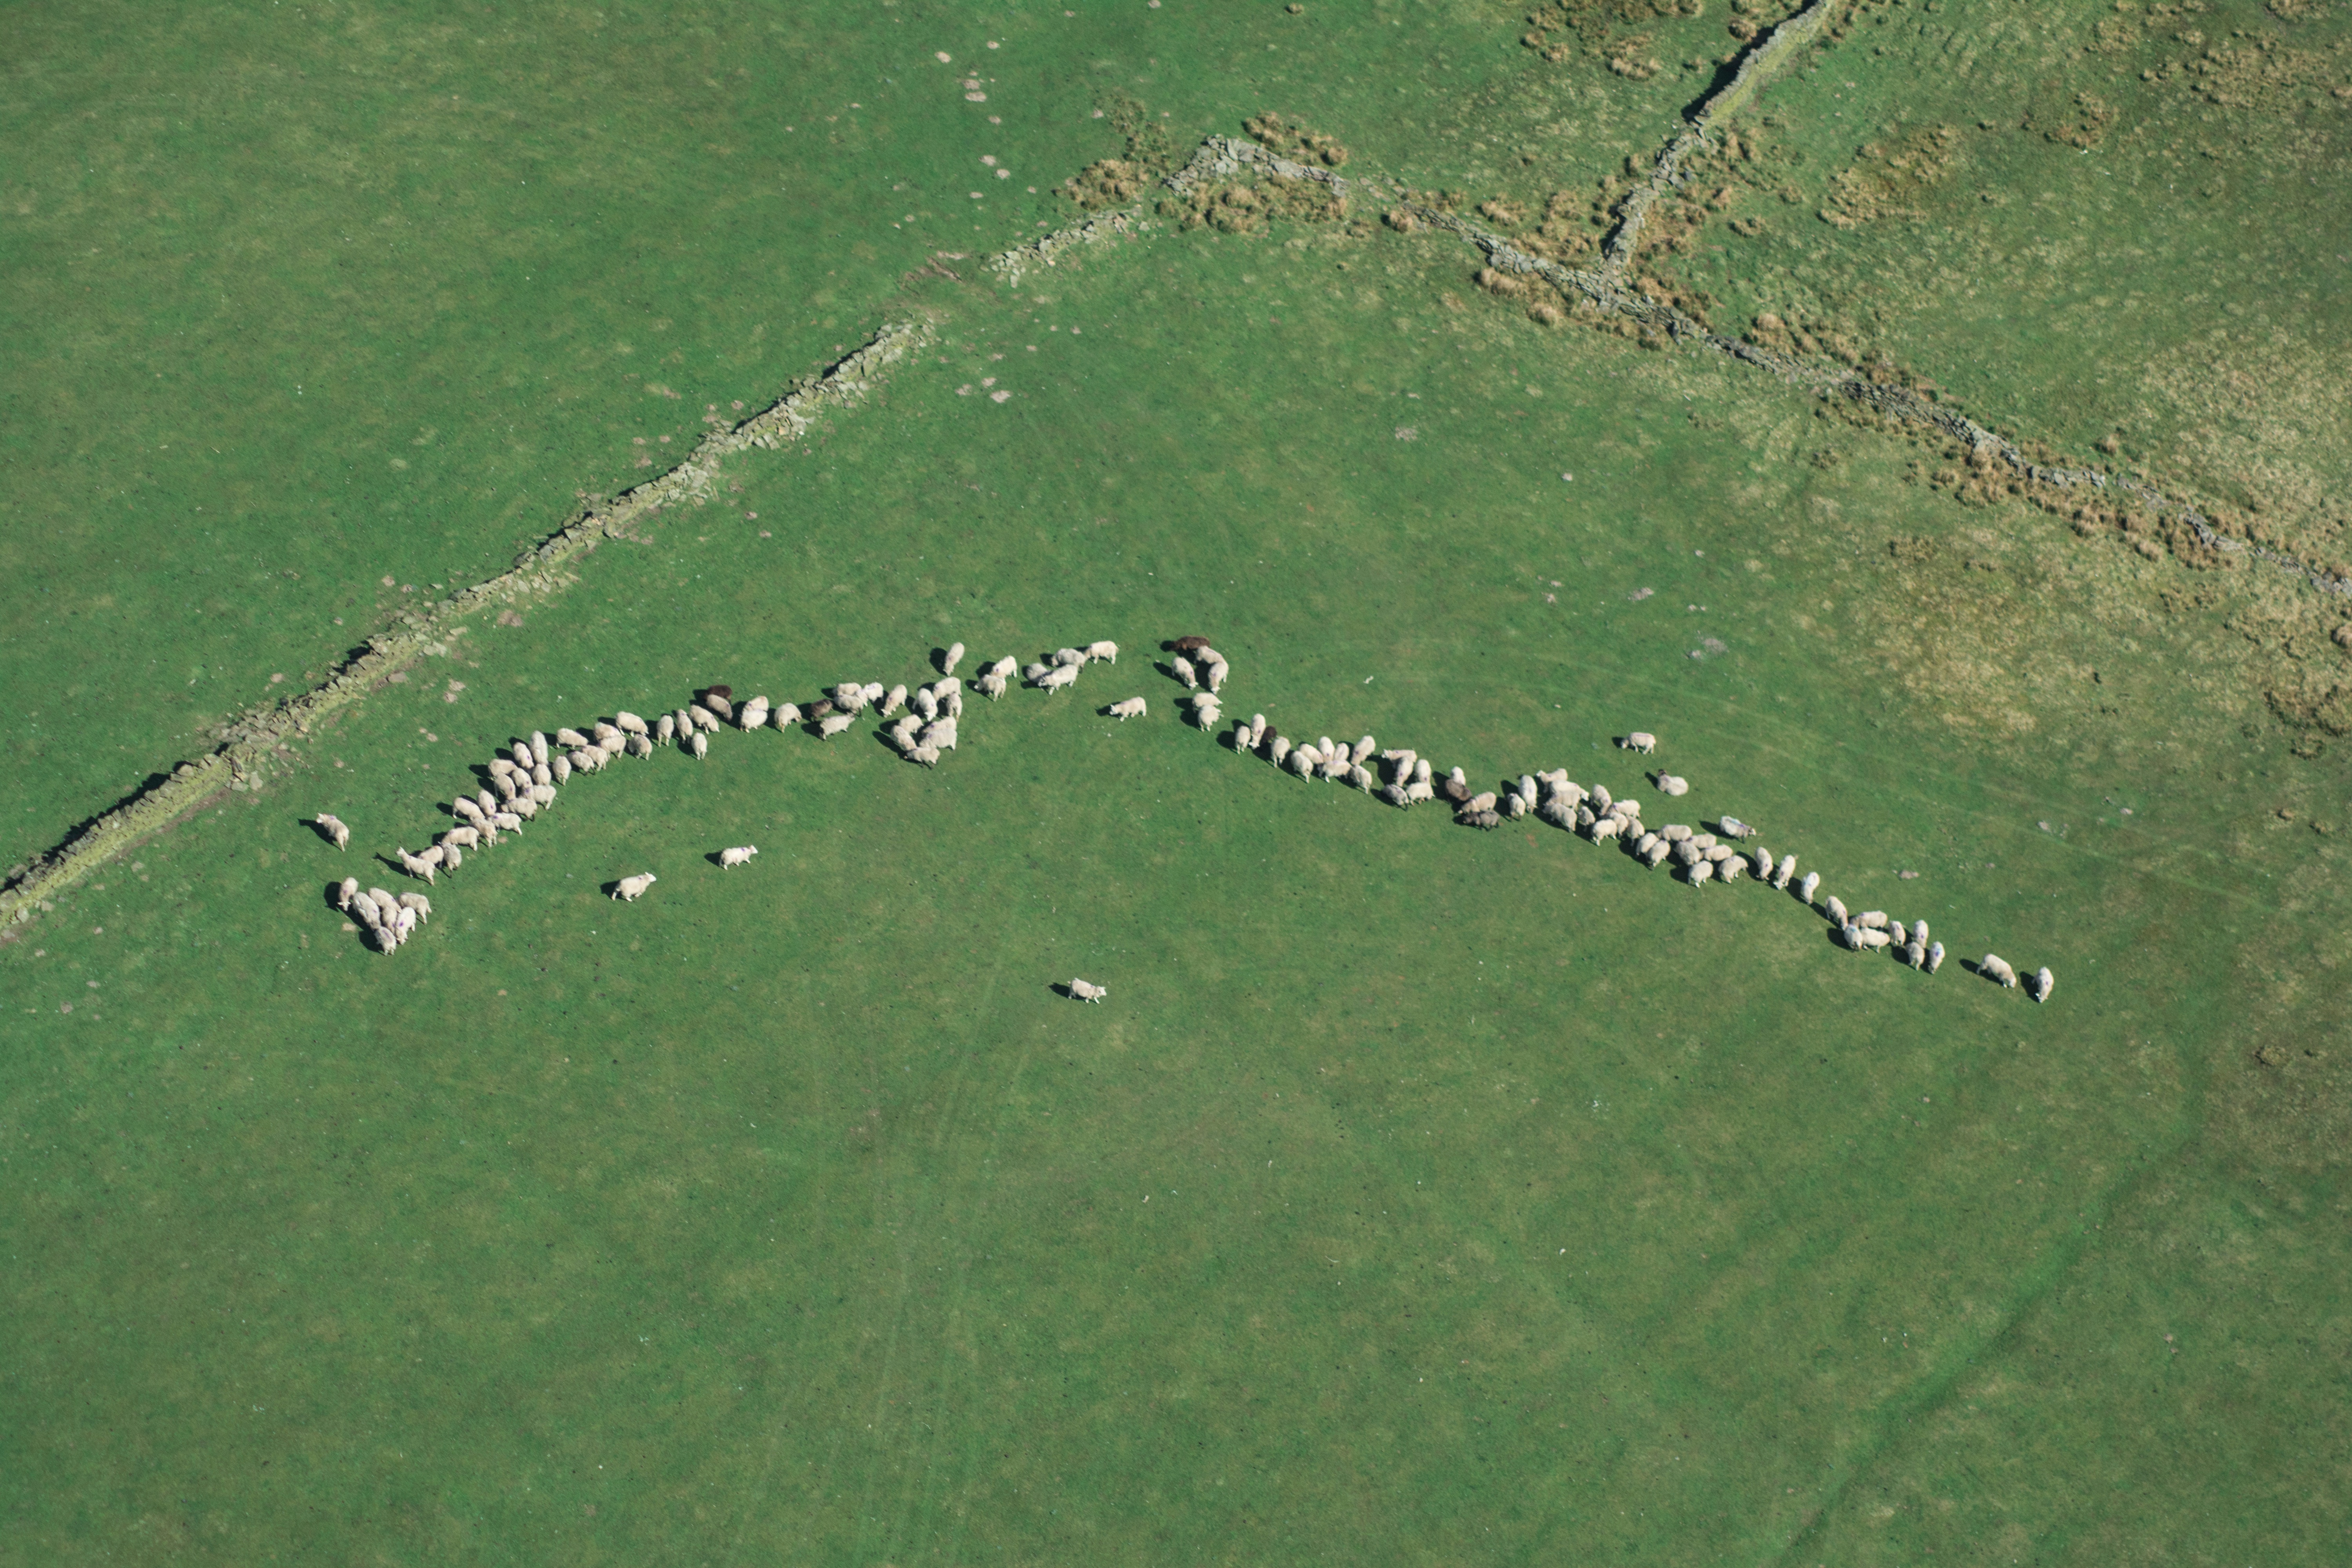
grass, green, soil, terrain, plain, aerial photography, atmosphere of earth